Cross-strait relations

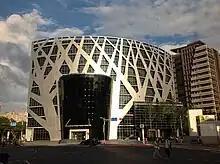
Straits Exchange Foundation headquarter office in Taipei, Taiwan

At the same time that official talks between the two sides began, the CSSTA, awaiting review by the Legislative Yuan, faced internal opposition in Taiwan, which ultimately led to the outbreak of the Sunflower Student Movement. Citizens occupied the Legislative Yuan for 23 days, protesting against the ruling KMT's attempt to push the CSSTA through. The protesters felt that the trade pact with China would leave Taiwan vulnerable to political pressure from Beijing. In the end, the agreement was not ratified by the legislature. Subsequent talks on other cross-strait trade agreements were suspended. In September 2014, Xi Jinping adopted a more uncompromising stance than his predecessors, calling for the "one country, two systems" model to be applied to Taiwan. It was noted that the model had not been mentioned by the PRC for quite some time. Taiwan's ruling KMT later suffered a historic defeat in the 2014 Taiwanese local elections.